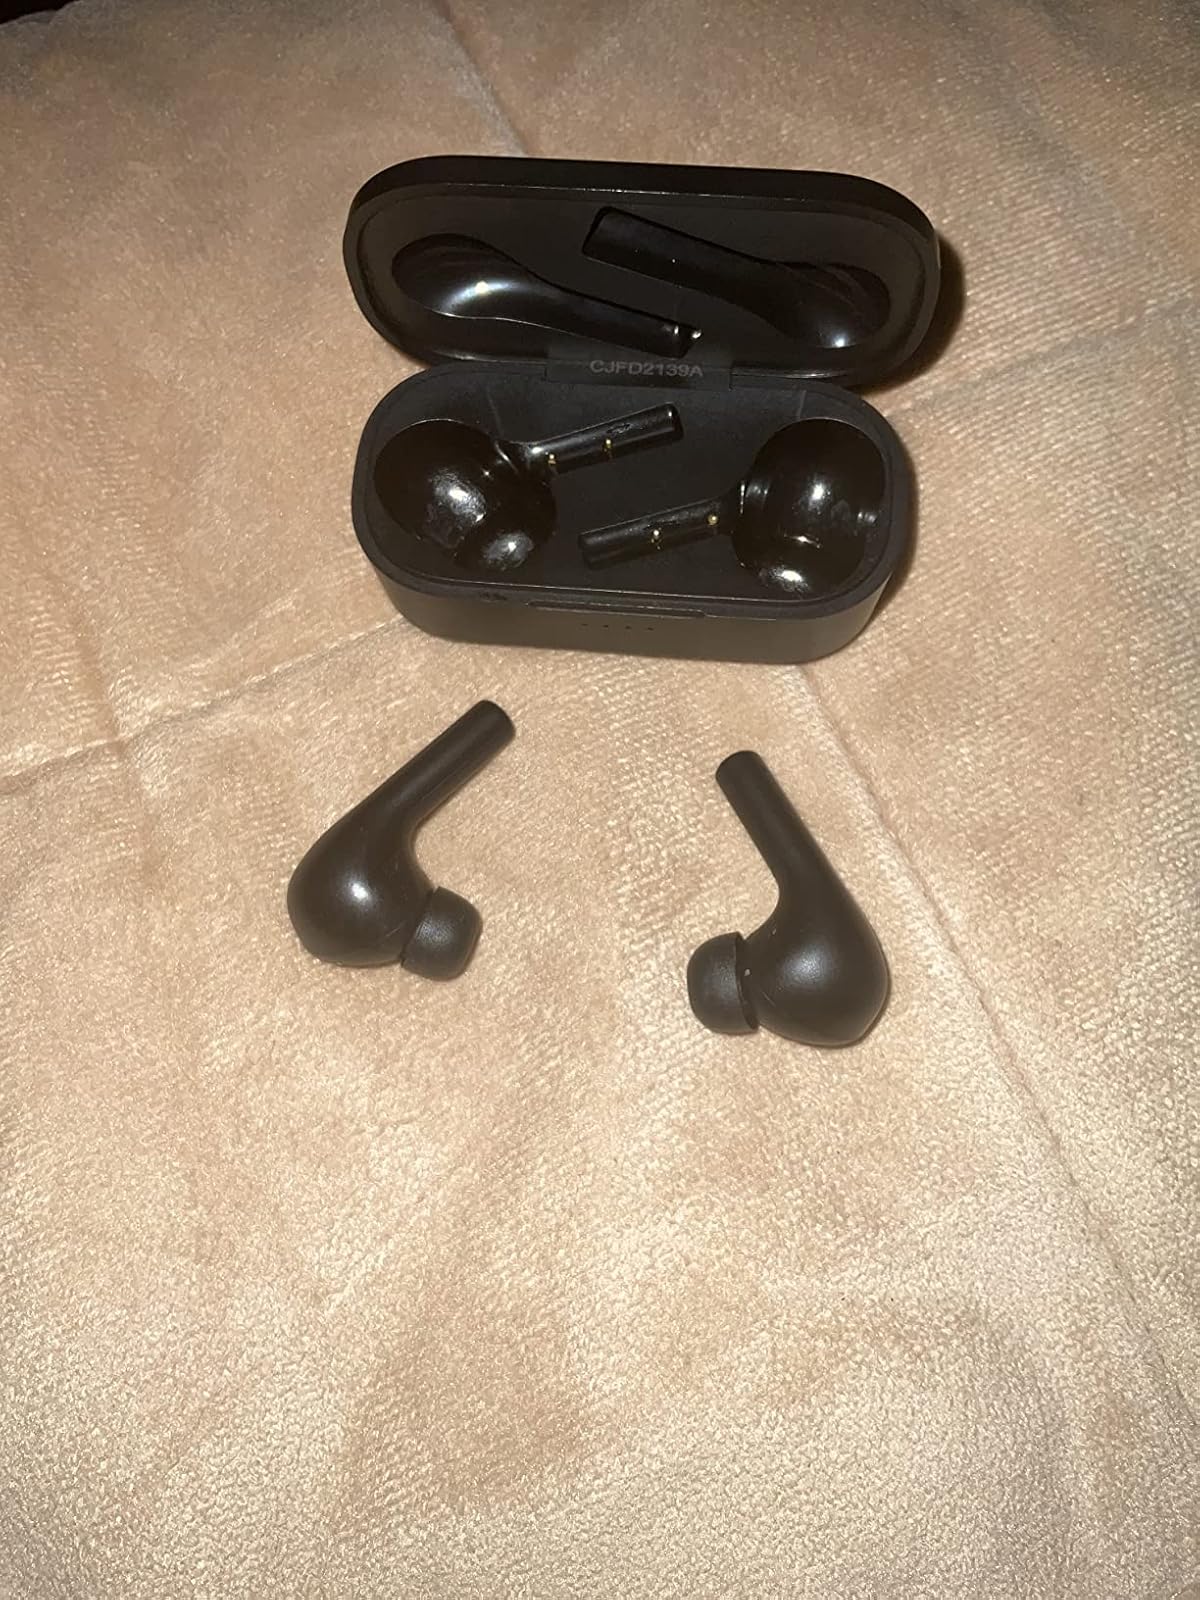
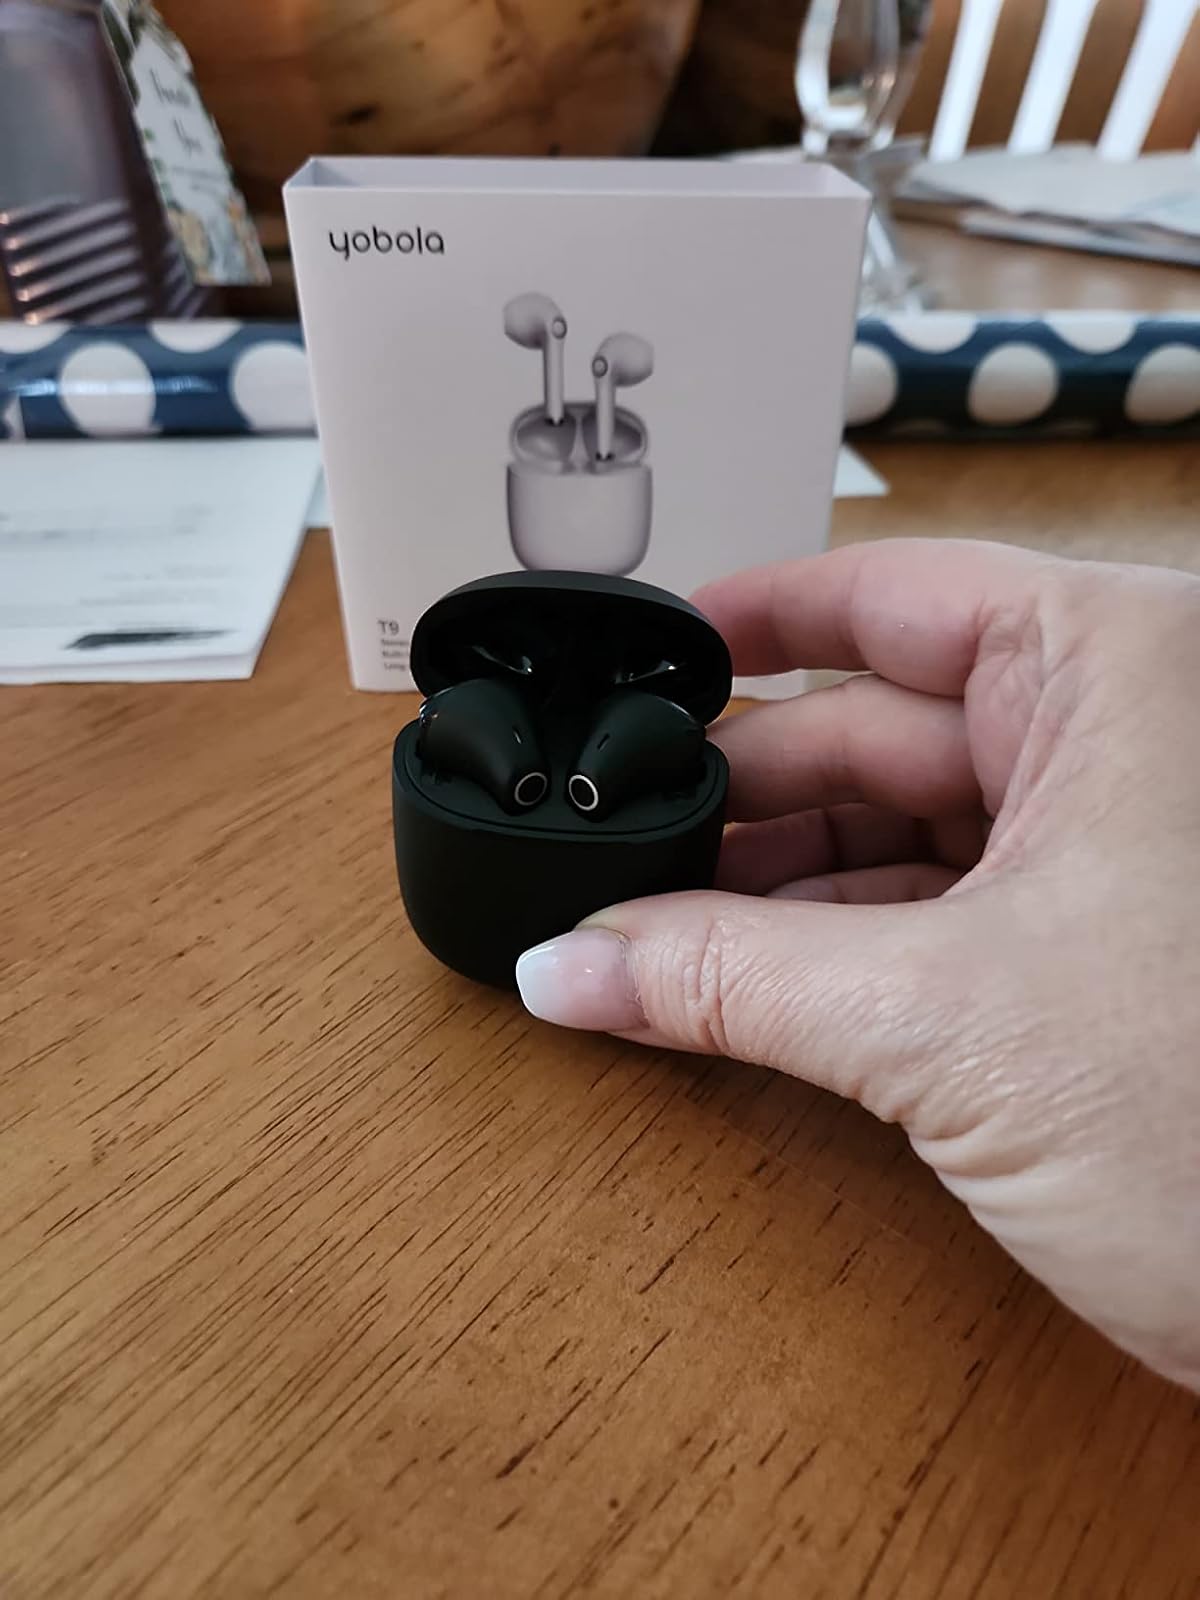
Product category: earbuds
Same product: no